SS Cabo Machichaco

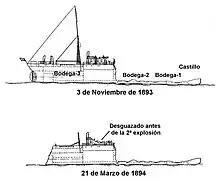
Damage to "Cabo Machichaco" after the first and second explosions

The second explosion provoked public disorder. People tried to attack the homes of the Civil Governor and the engineer in charge of the salvage work. Much of Santander's population attended the funeral of the 18 victims, which was held on 24 March. After they left the cemetery, some of the crowd threw stones at Ybarra's office in Santander. A detachment of Guardia Civil responded with fixed bayonets and firing shots in the air. It was reported that "many civilians and a few soldiers [i.e. Guardia] were injured". After the Guardia drove them away from the company office, some of the crowd went to the harbour, where they cut the hawsers on an Ybarra ship that was moored there.